Philosophie zoologique

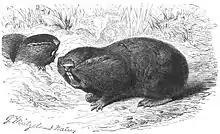
Lamarck used the blind mole rat ("Spalax") as an example of the loss of function through disuse. The animal's tiny eyes are completely covered by a layer of skin.

In the "Philosophie zoologique", Lamarck proposed that species could acquire new characteristics from influences in their environment, in two rules that he named as laws. His first law stated that use or disuse of a body's structures would cause them to grow or shrink in the course of several generations. His second law held that any changes made in this way would be inherited. Together, Lamarck's laws imply the steady adaptation of animals to their environments.